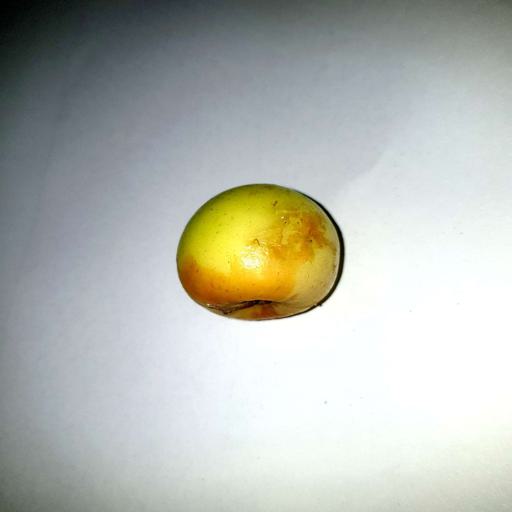
Label: bruised